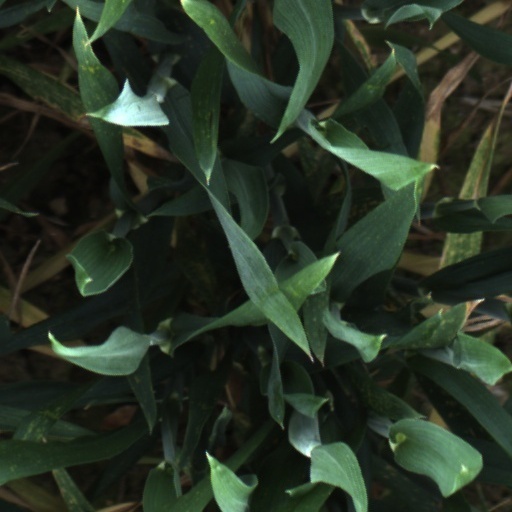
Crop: wheat